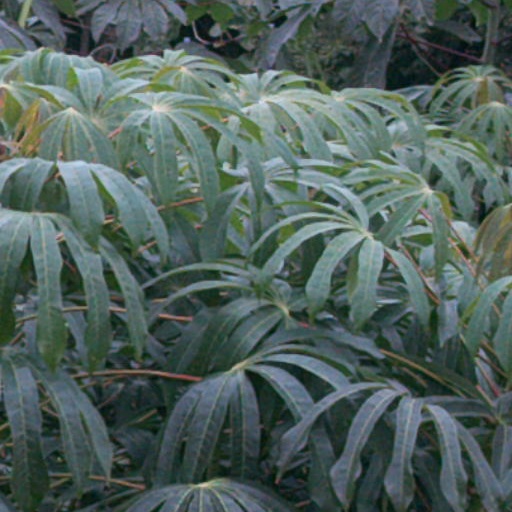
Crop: cassava